Andevoranto

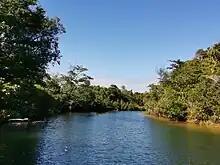
the Canal des Pangalanes

The Canal des Pangalanes follows the coastline a few hundred meters distance from North to South. This is a channel that connects the lakes of the region, as the Anjamborona Lake that is the largest in the municipality.